Yashwantrao Chavan

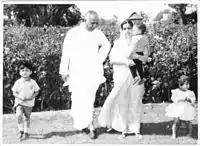
Chavan with his family.

Yashwantrao Balwantrao Chavan (Marathi pronunciation: ]; 12 March 1913 – 25 November 1984) was an Indian freedom fighter and politician who served as 8th Minister of Finance from 1970 to 1971 and 1971 to 1974. He served as the last Chief Minister of Bombay State and the first of Maharashtra after latter was created by the division of Bombay state. His last significant ministerial post was as the Deputy Prime Minister of India in the short lived Charan Singh government in 1979.